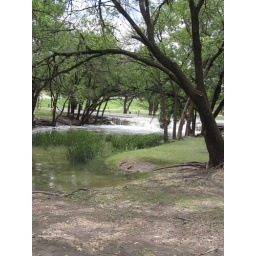
The water cascades over the collapsed concrete bridge entrance into Mckenzie Park